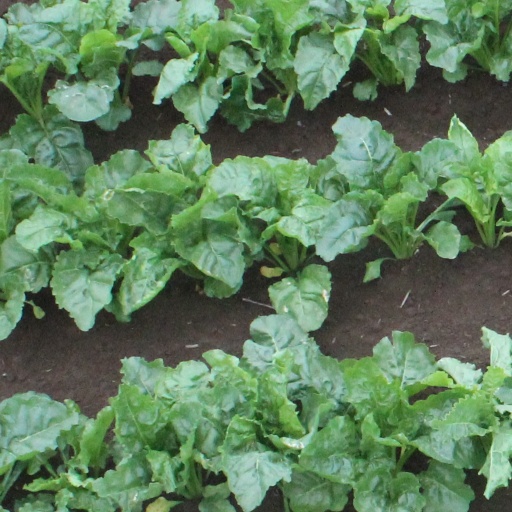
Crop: sugar beet